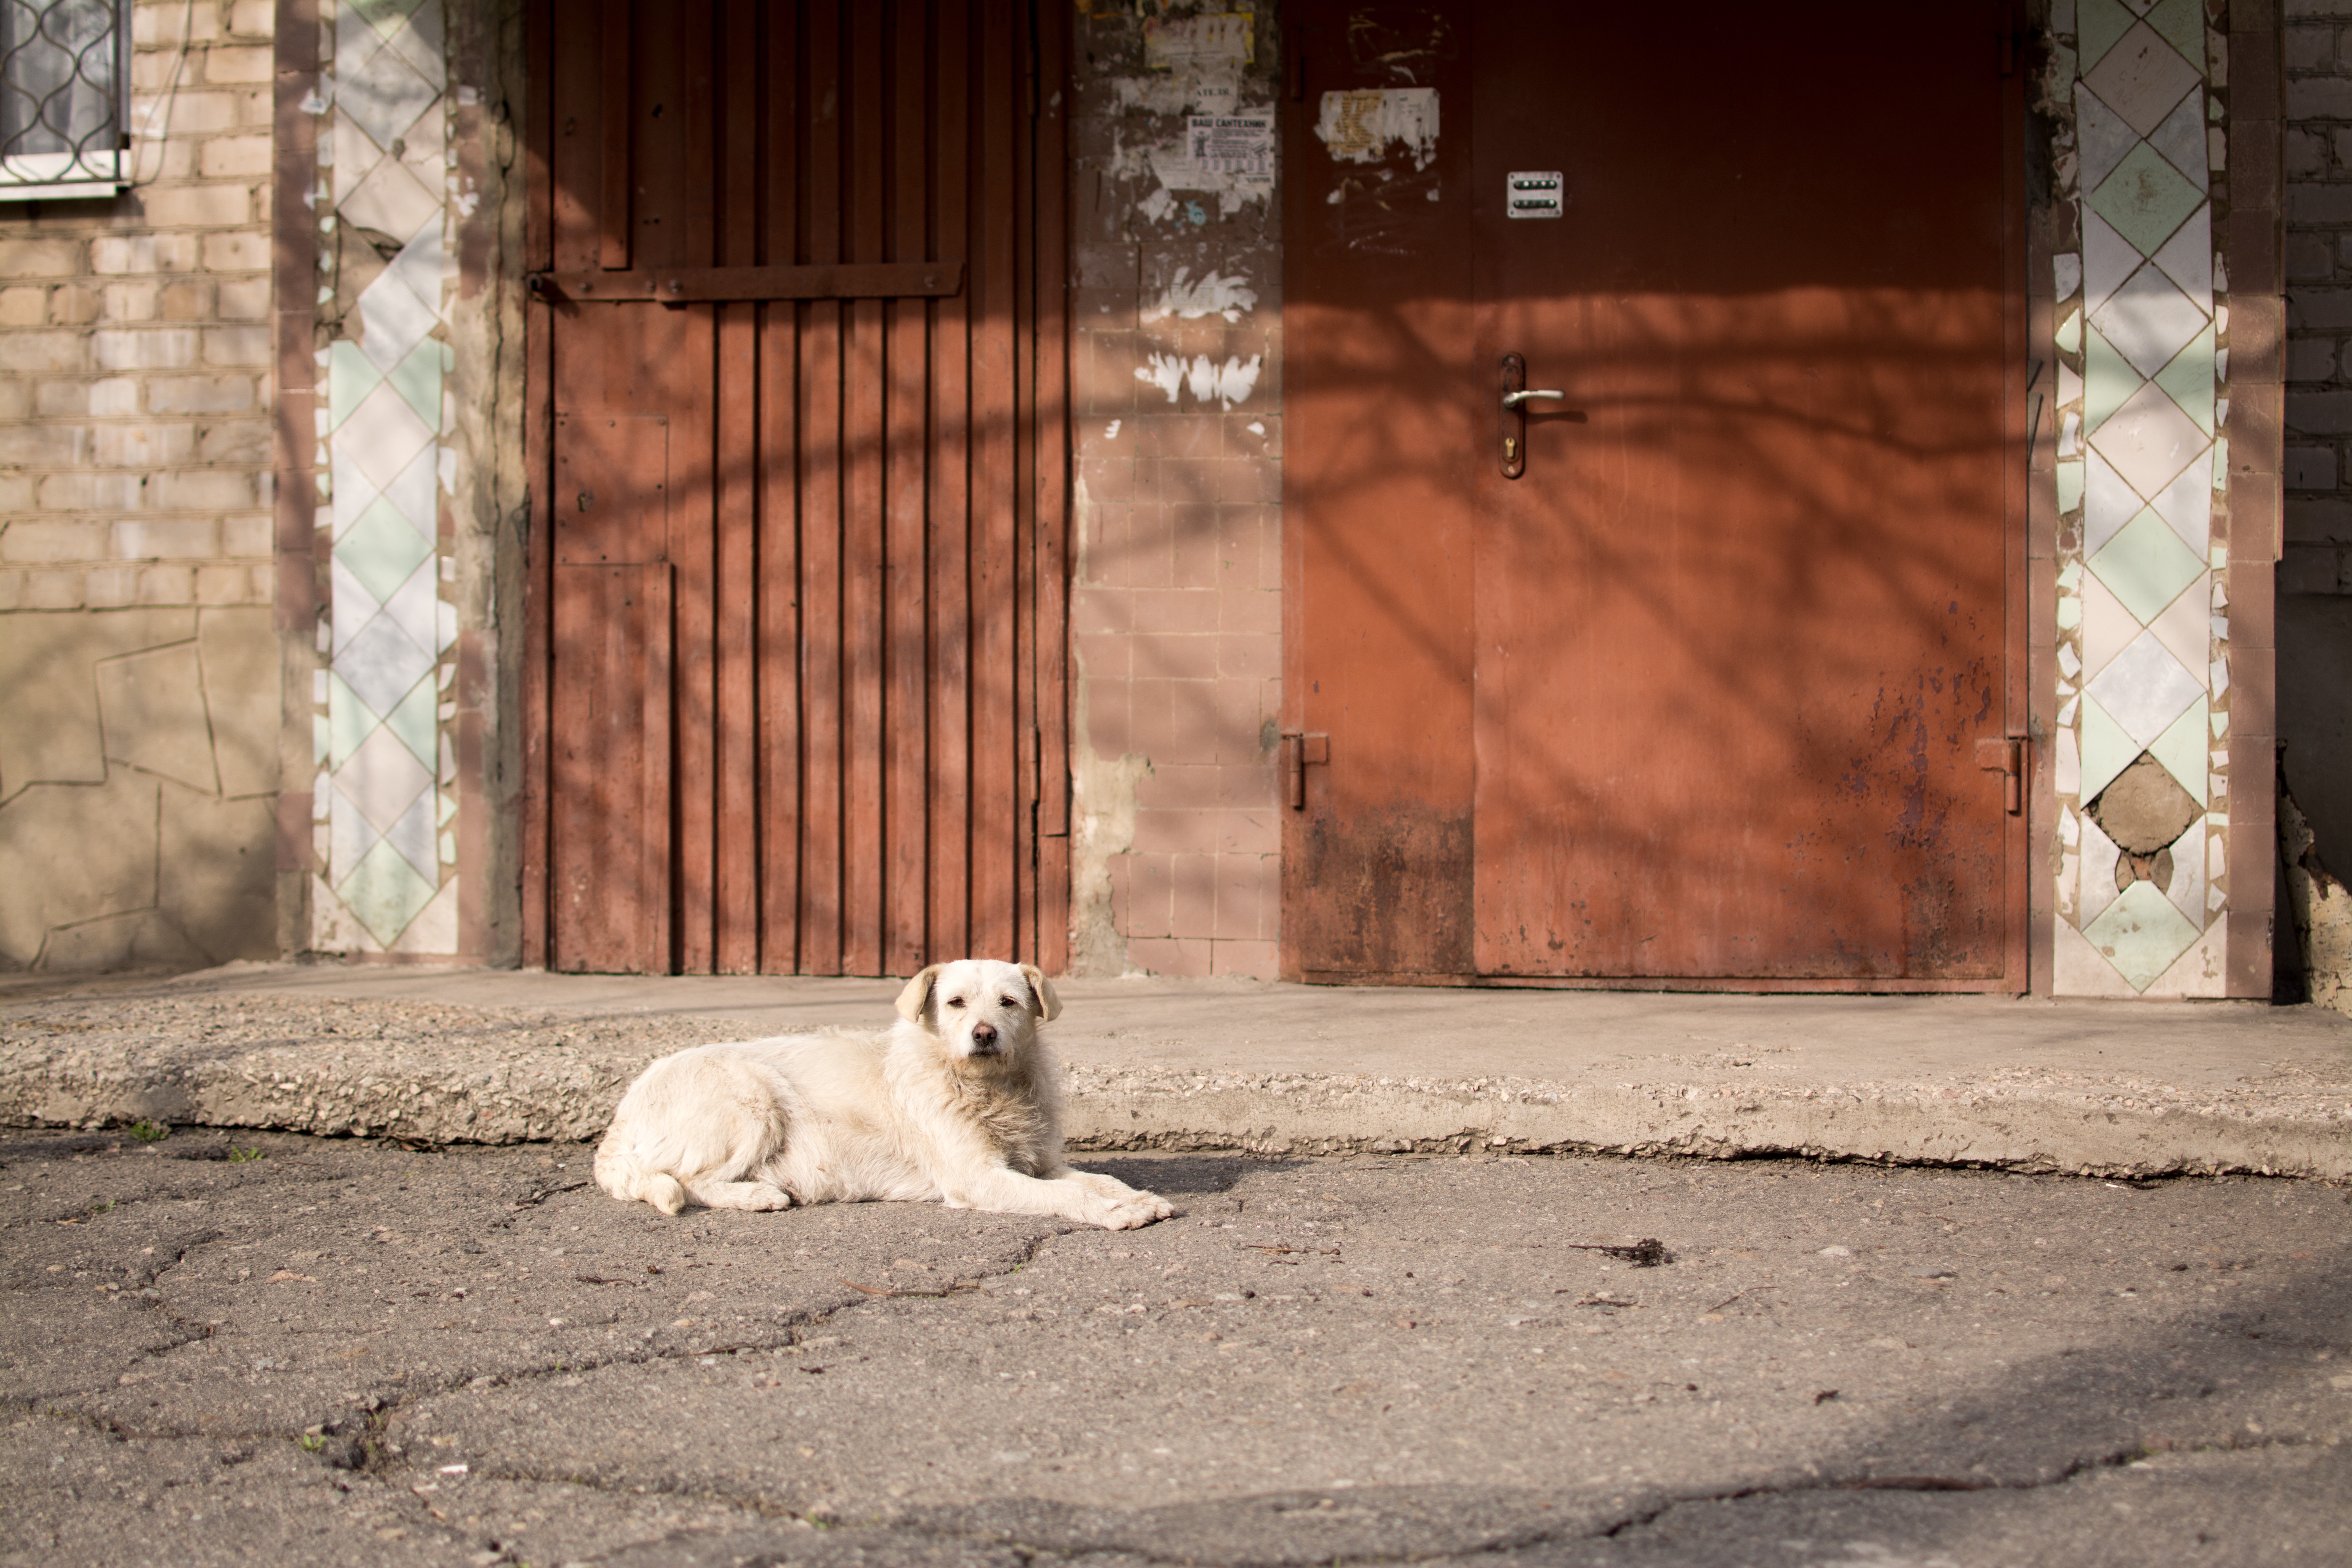
zoo, cat, mammal